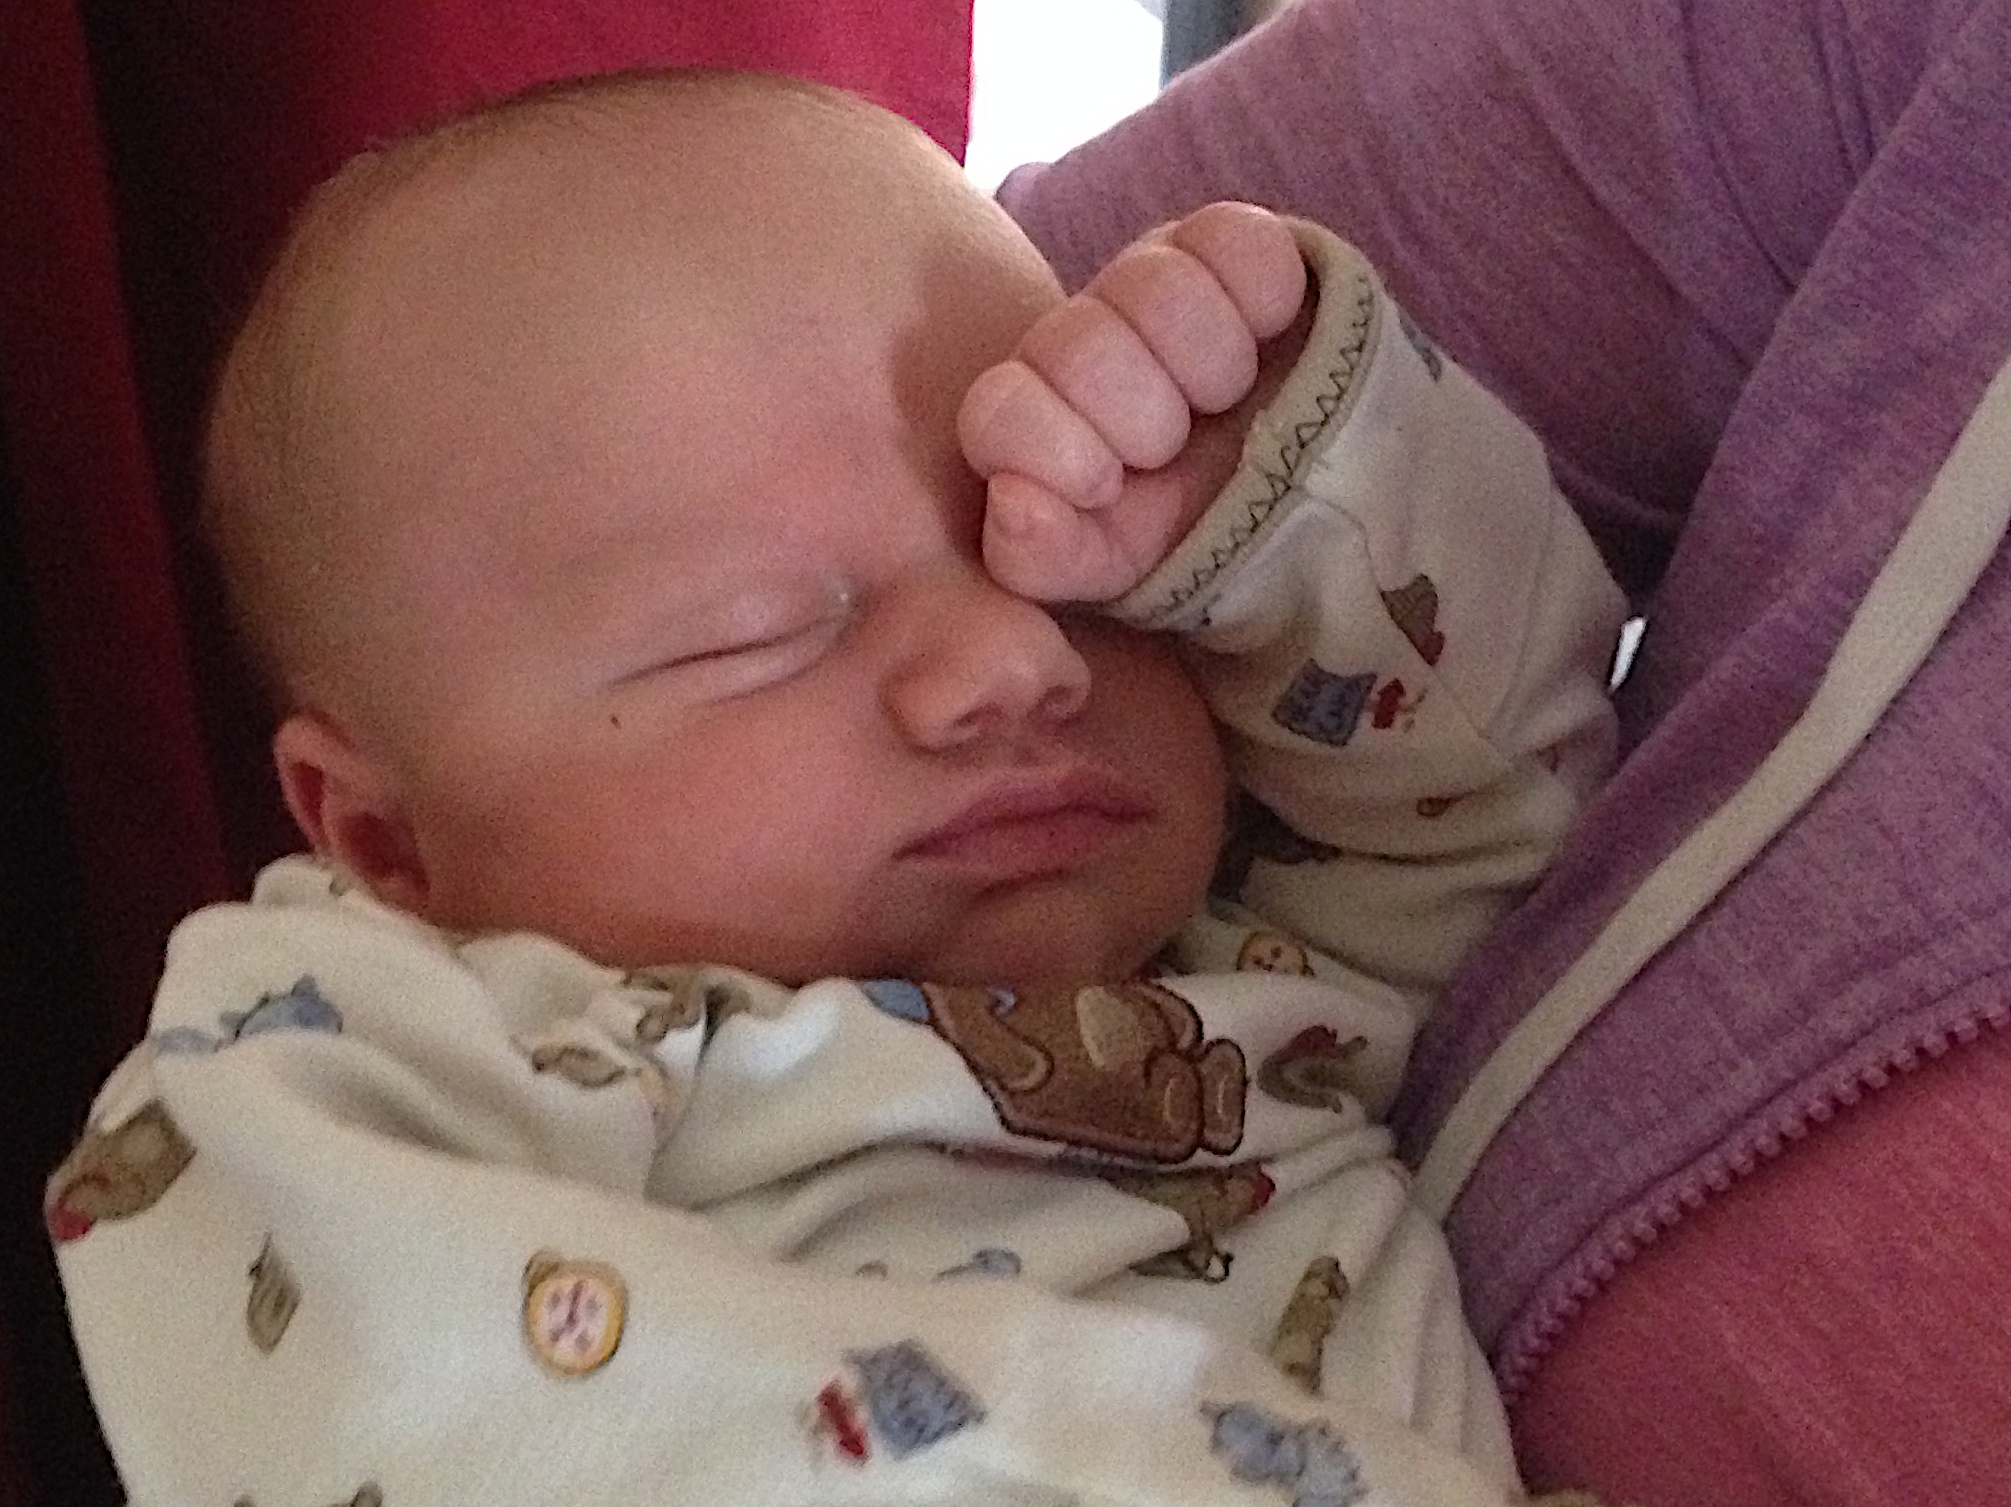
person, child, nap, nose, sleep, infant, toddler, skin, childbirth, bedtime, human action